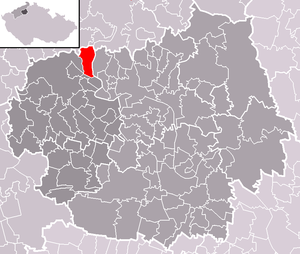
Prackovice nad Labem est une commune du district de Litoměřice, dans la région d'Ústí nad Labem, en Tchéquie. Sa population s'élevait à 614 habitants en 2018.